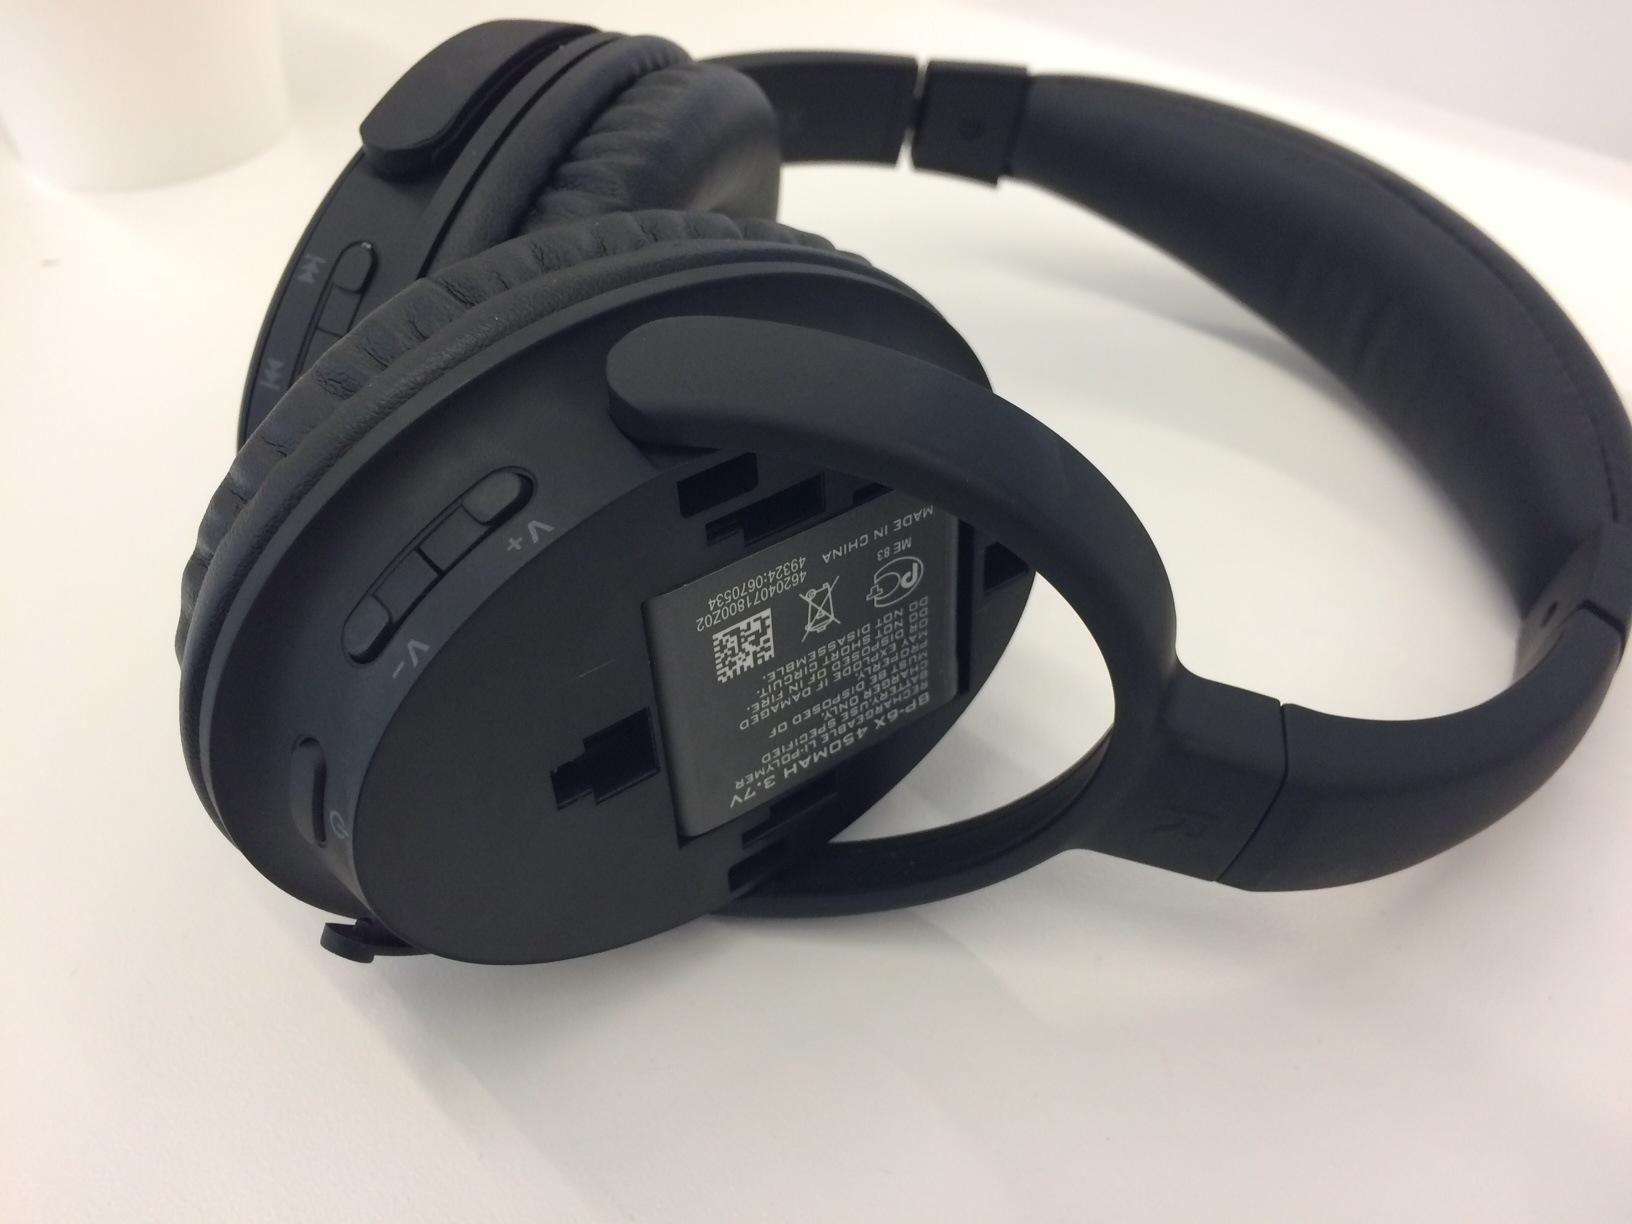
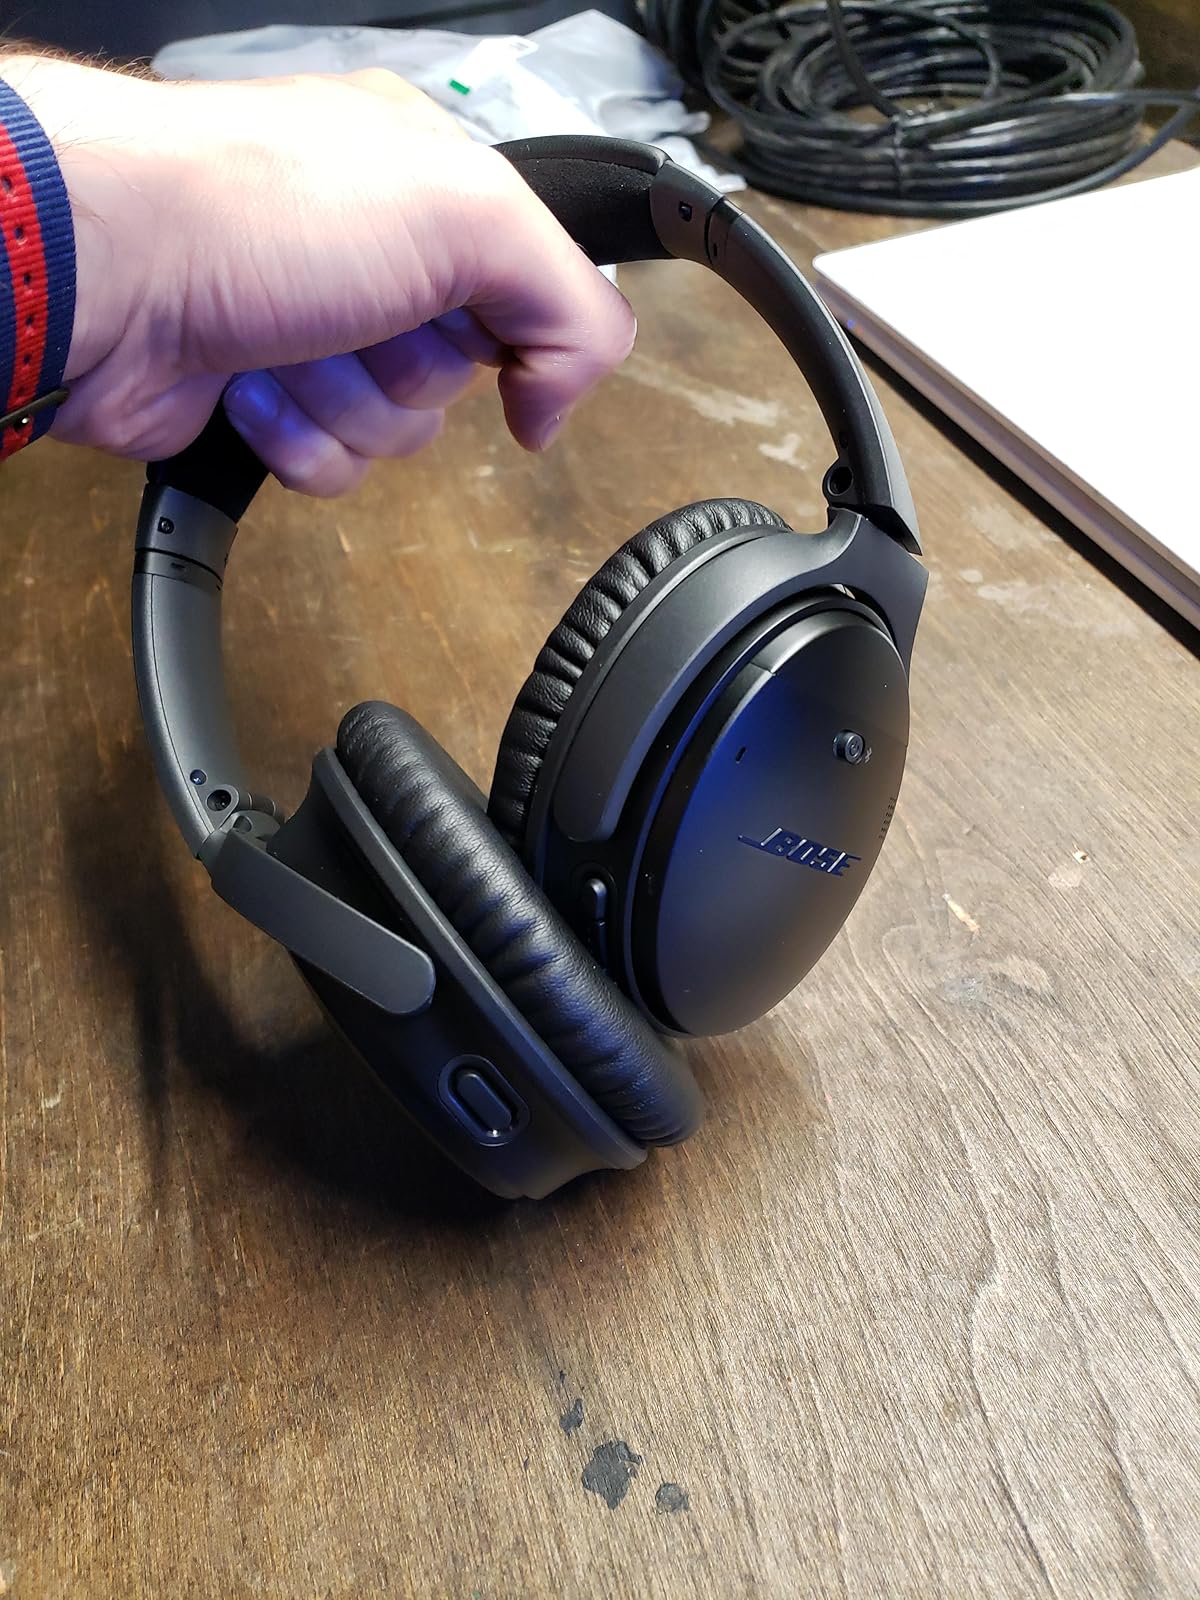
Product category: headphones
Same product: no